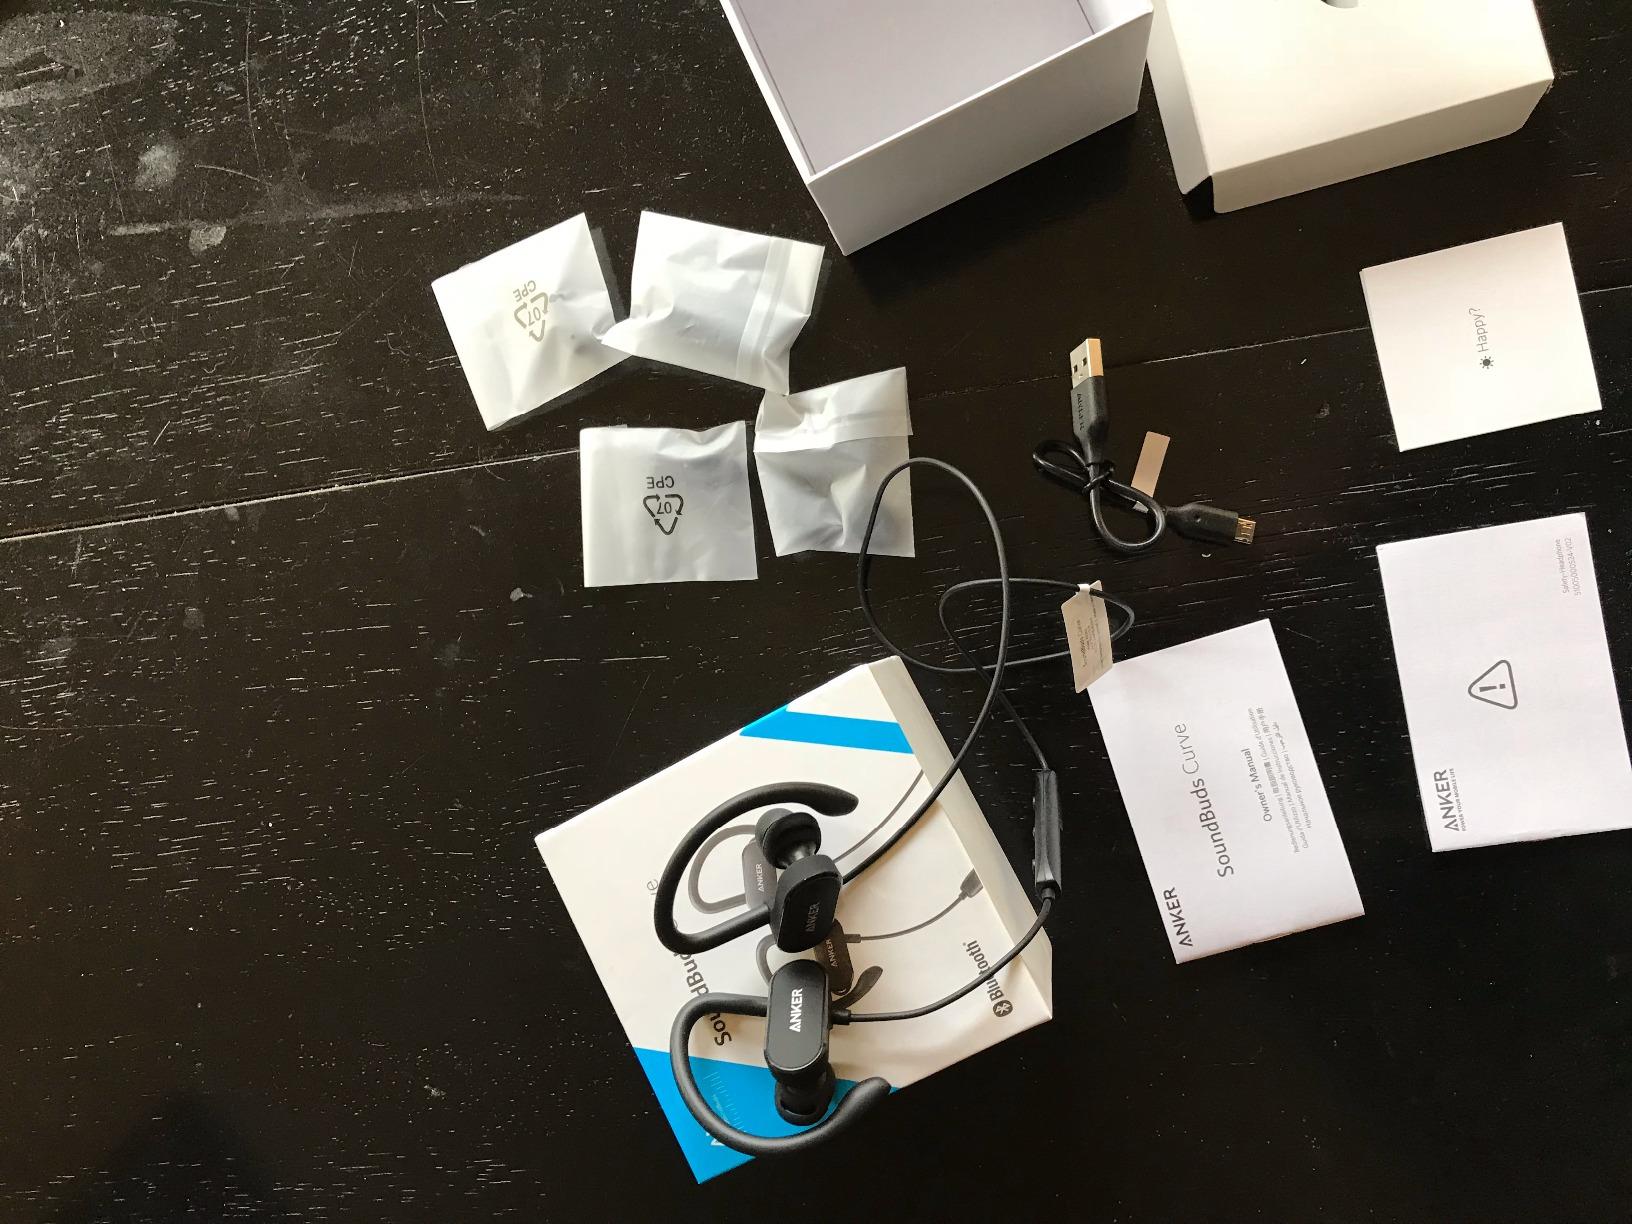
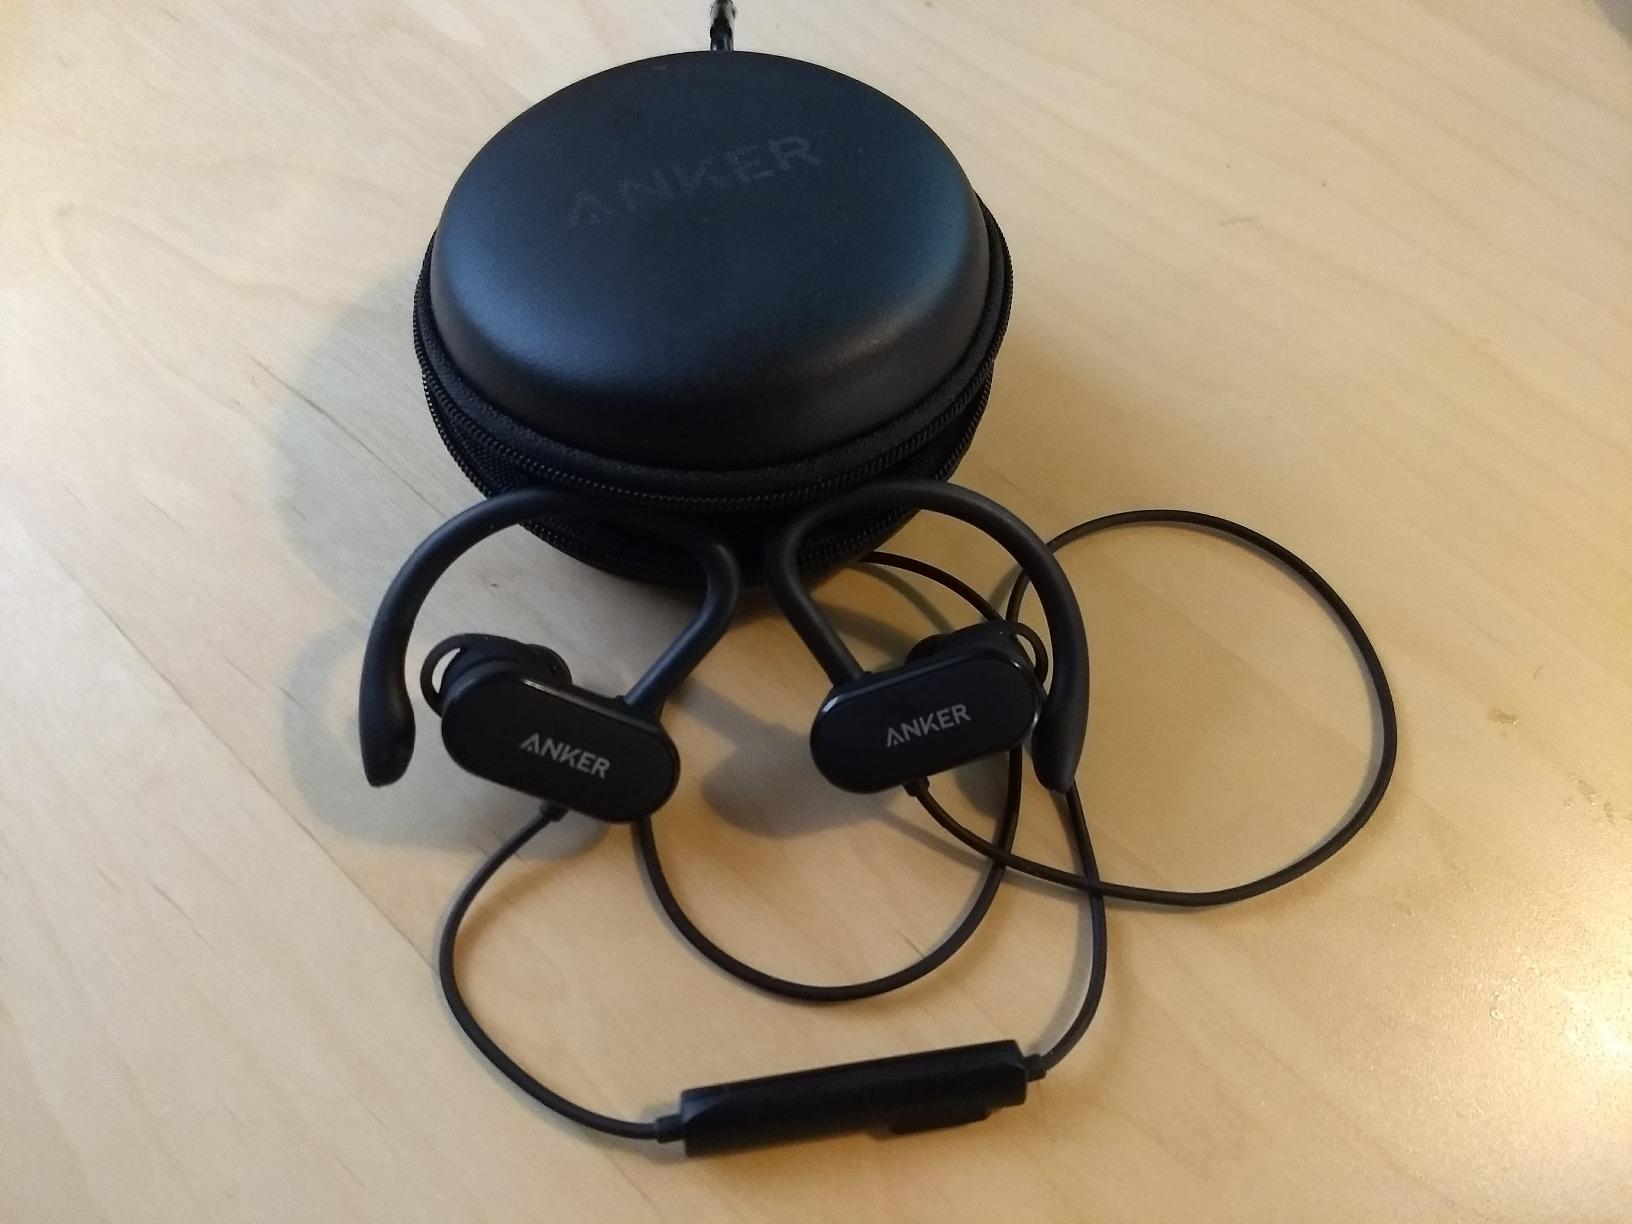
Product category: headphones
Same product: yes